Staten Island Summer

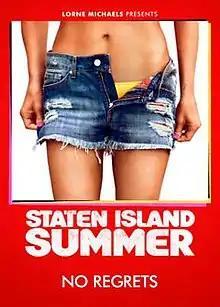
Digital download poster

Staten Island Summer is a 2015 American comedy film directed by Rhys Thomas and written by Colin Jost. The film stars Graham Phillips, Zack Pearlman, John DeLuca, Bobby Moynihan, Will Forte, Fred Armisen, Cecily Strong, Owen Benjamin and Ashley Greene. It was released for digital download on June 30, 2015, by Paramount Pictures.